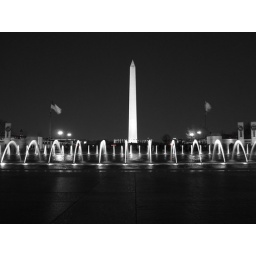
B&amp;amp;W black and white photography George Washington Monument Washington DC National Cherry Blossom Festival 2009 by Ryan Janek Wolowski